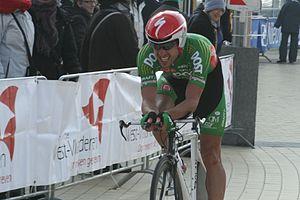
Trois jours de Flandre occidentale 2011, prologue à Middelkerke Mark Cassidy